Robert Jefferson Bingham

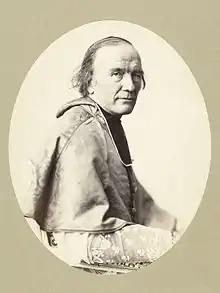
Photograph of archbishop Georges Darboy, ca. 1865

Robert Jefferson Bingham (bapt. 7 March 1824 – 21 February 1870) was an English pioneer photographer, mainly active in France, making portraits and reproductions of paintings. He is one of the first photographers to use and write about the collodion process, which he claimed to have invented.